Phyllospadix

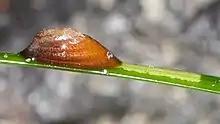
"Phyllospadix" is a food source for many animals including this "Tectura palacea".

Phyllospadix, commonly known as surfgrass, is a genus of seagrass, a flowering plant in the family Zosteraceae, described as a genus in 1840. "Phyllospadix" grows in marine waters along the coasts of the temperate North Pacific.